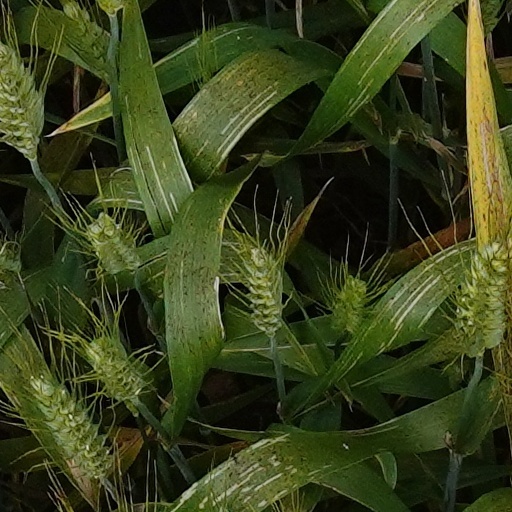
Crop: wheat